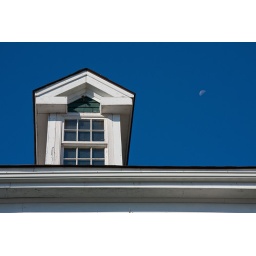
Gable window on a historic building near the Halifax waterfront. Taken during Scott Kelby's Photowalk in Halifax.